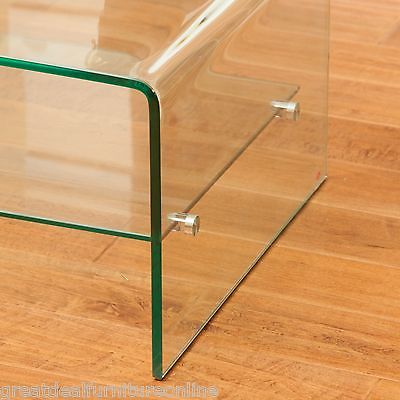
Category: table